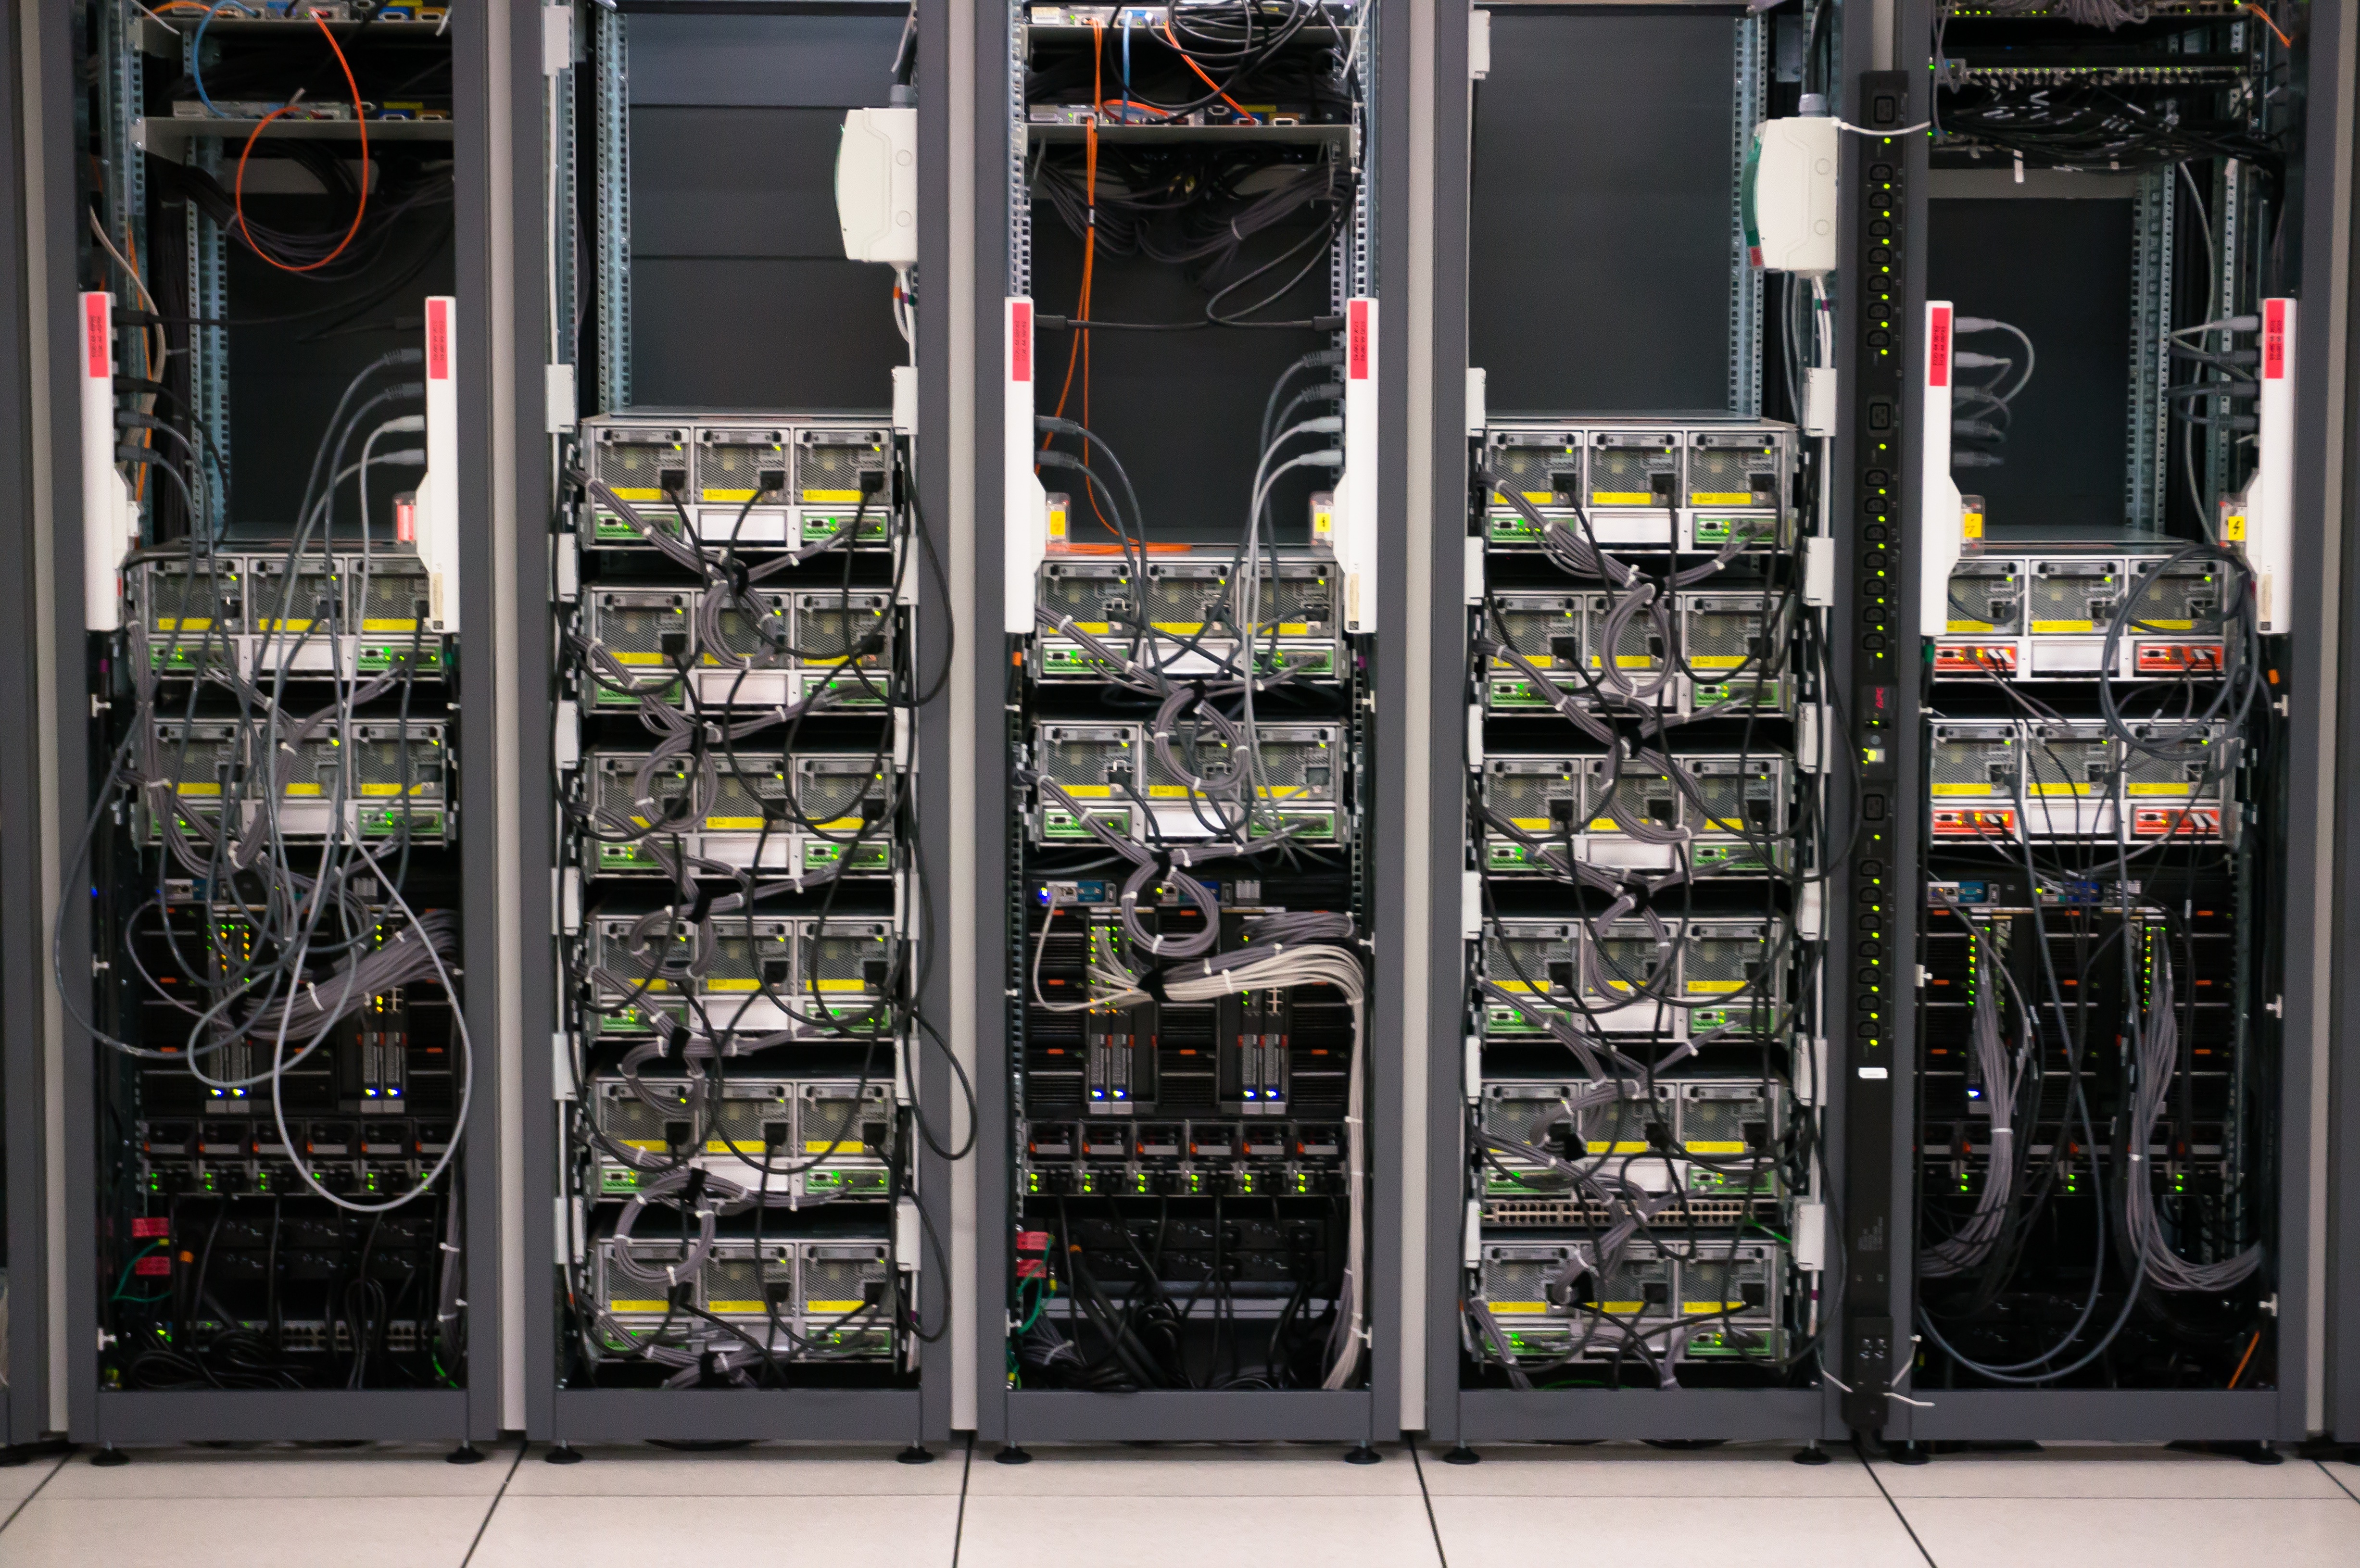
technology, electrical wiring, electrical supply, computer cluster